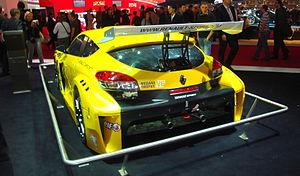
Renault Megane Trophy V6 au Mondial de Paris 2010
L'Eurocup Mégane Trophy est un championnat monotype de course automobile anciennement géré par Renault Sport dans le cadre des World Series by Renault. Cette discipline a débuté en 1976 et a utilisé la Renault Mégane Trophy V6 de 2009 à 2013.